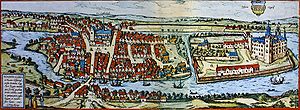
Haderslev Dam / Braunius' prospekt
Braunius prospekt over Haderslev fra 1585.
Haderslev Dam er en sø vest for fjordbyen Haderslev i Sønderjylland. Byen er opstået på en stor banke af aflejret sand og ligger således midt mellem dammen og Haderslev Fjord.